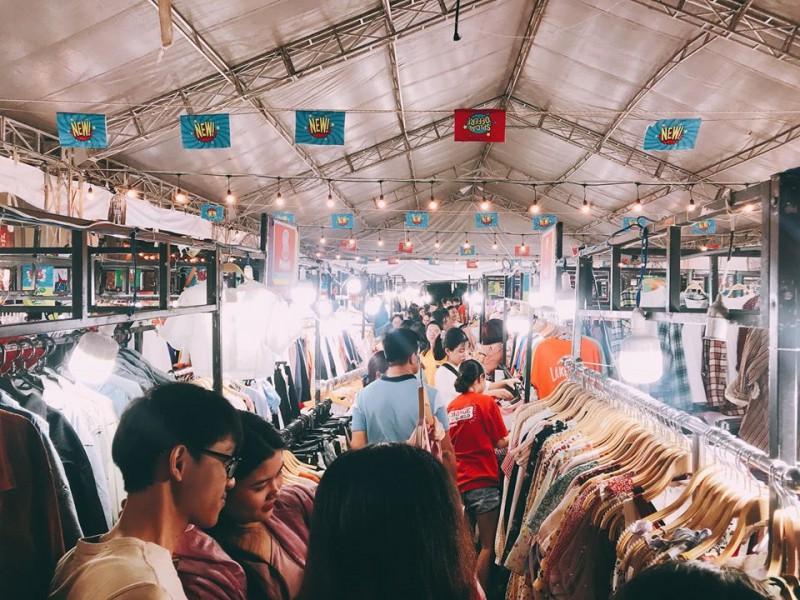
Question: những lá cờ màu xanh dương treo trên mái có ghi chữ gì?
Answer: new!